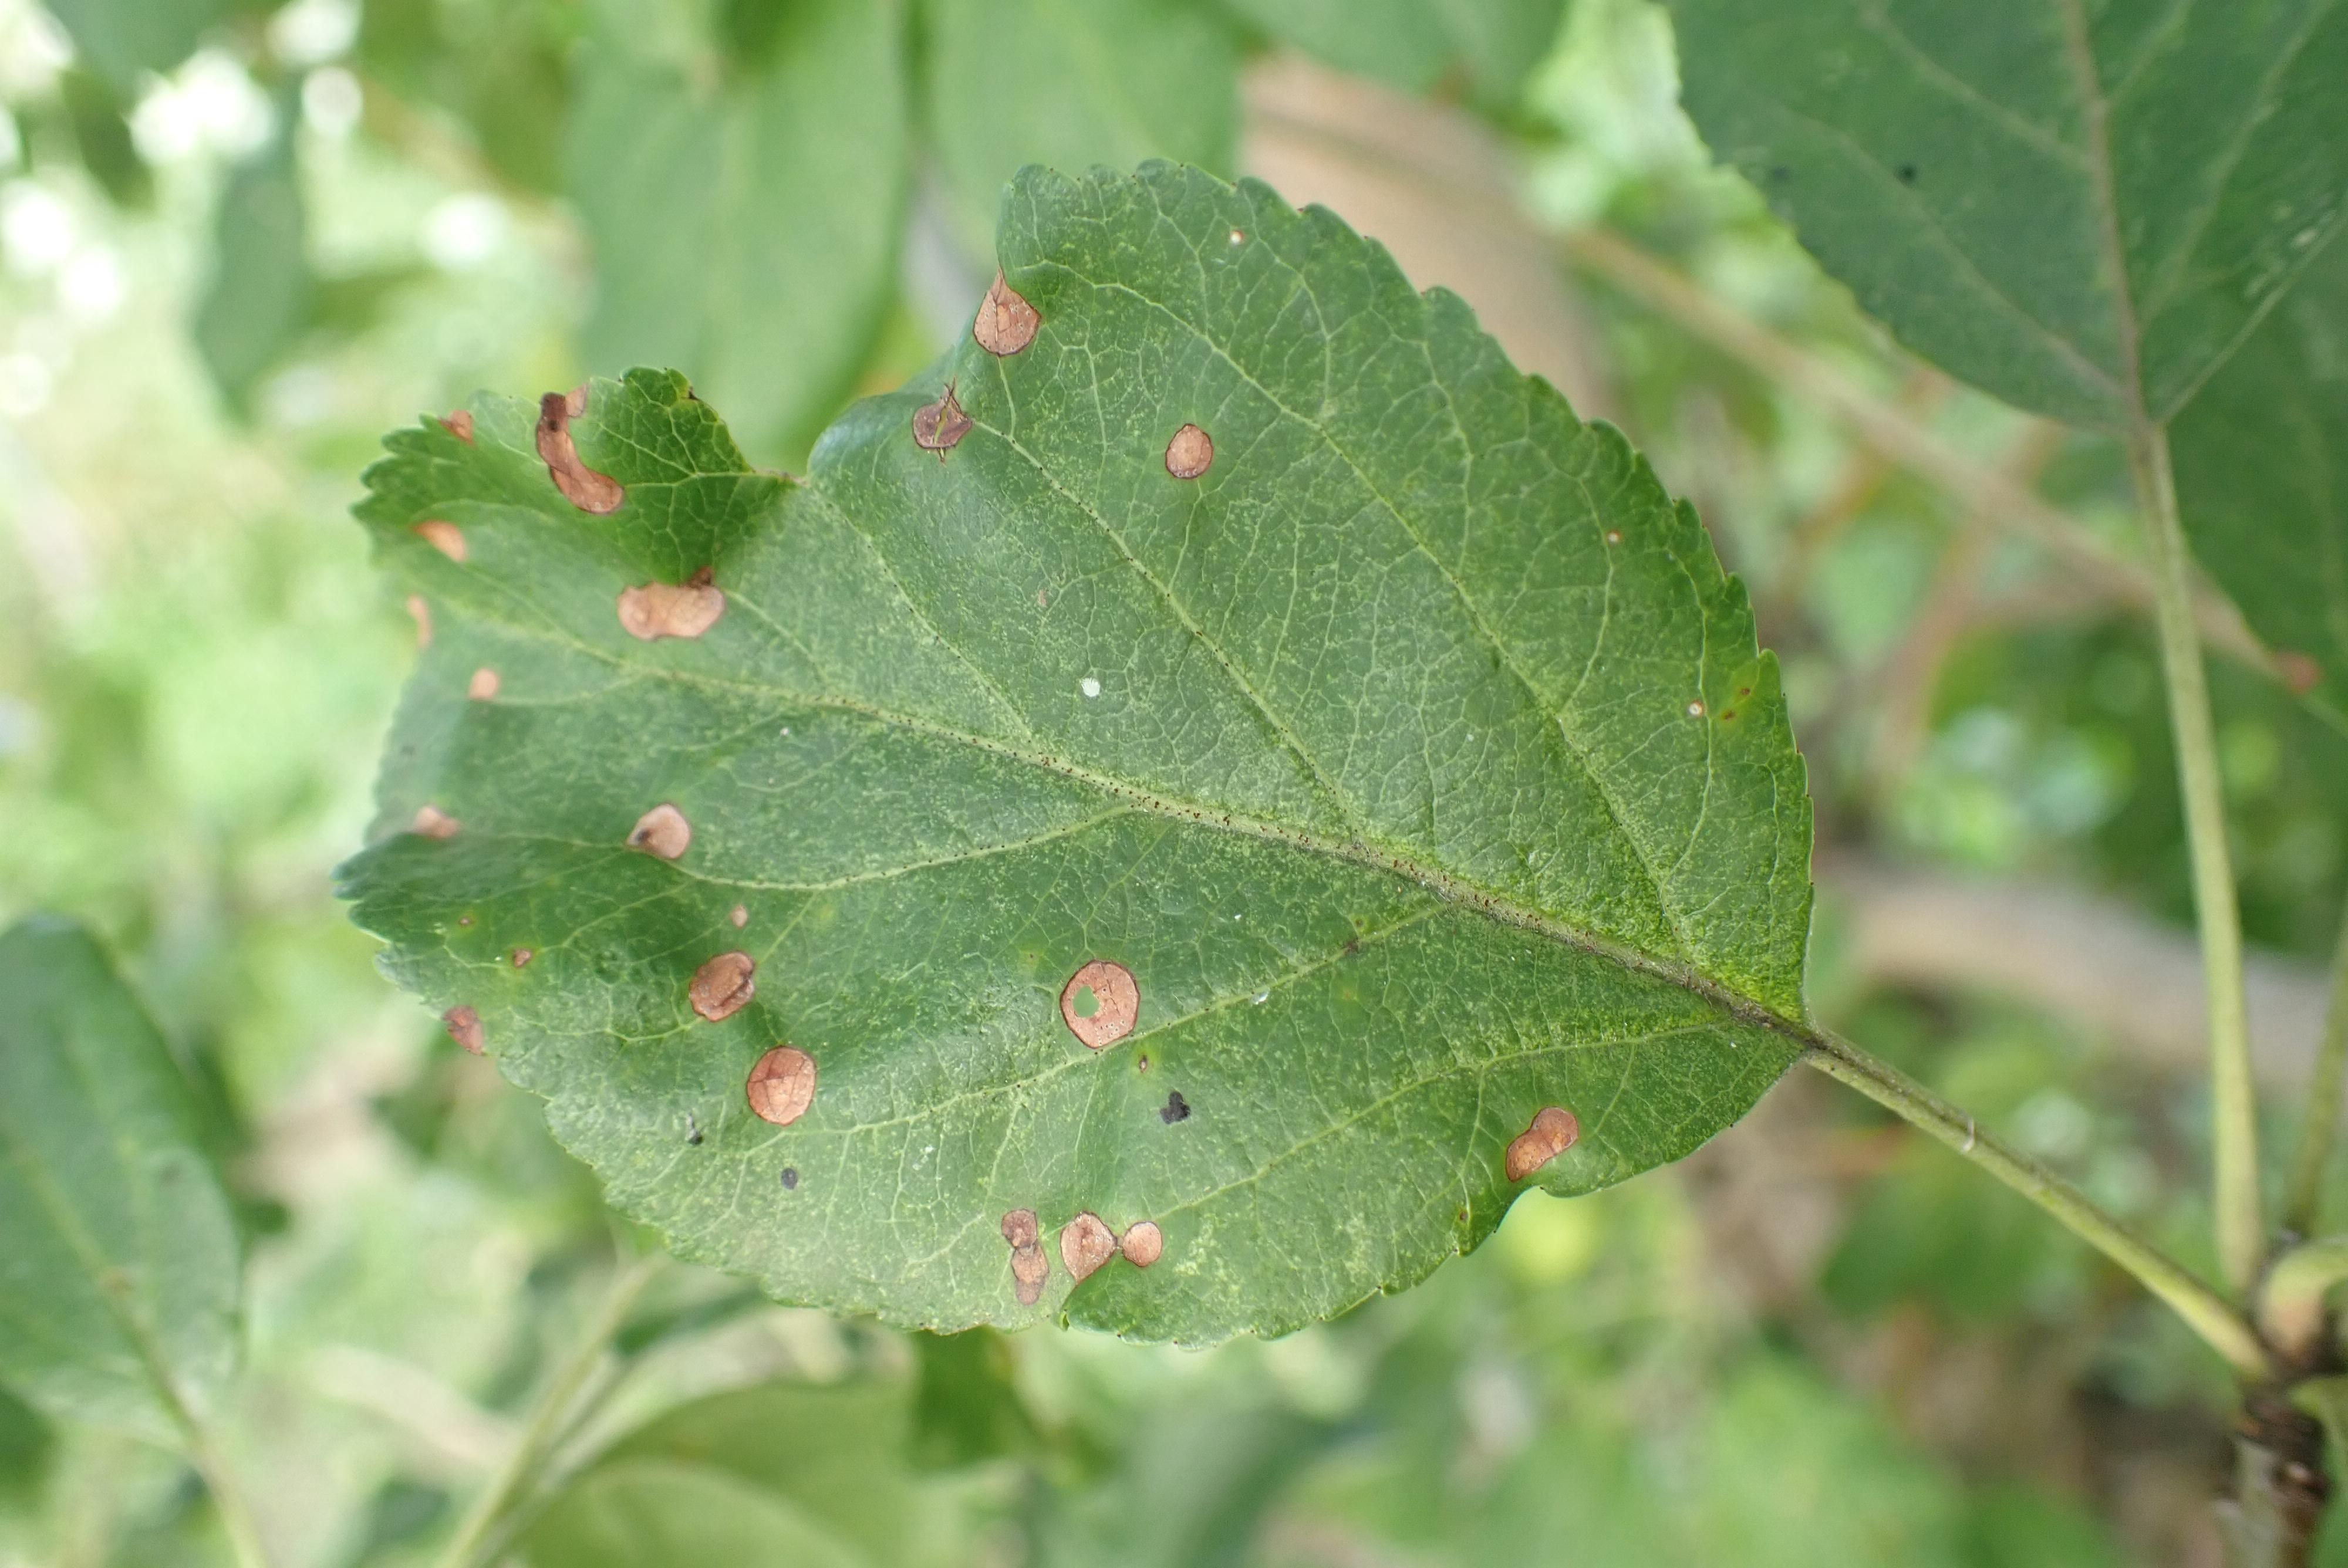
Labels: frog_eye_leaf_spot